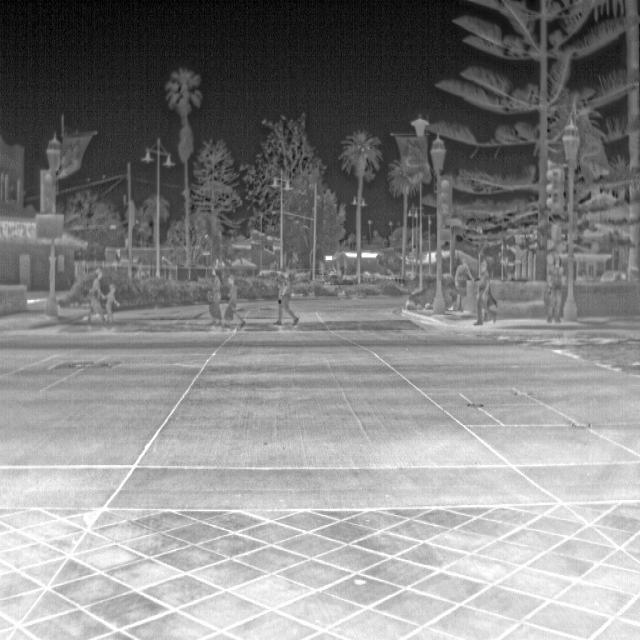
Detected objects:
label: person
label: person
label: person
label: person
label: person
label: person
label: person
label: person